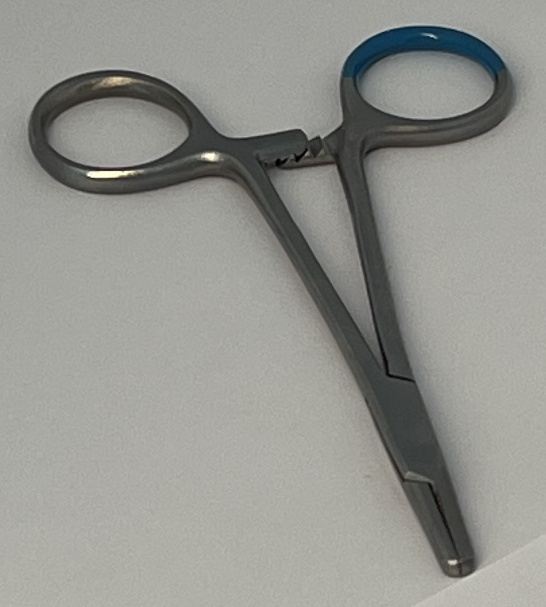
Hinged instrument state: closed